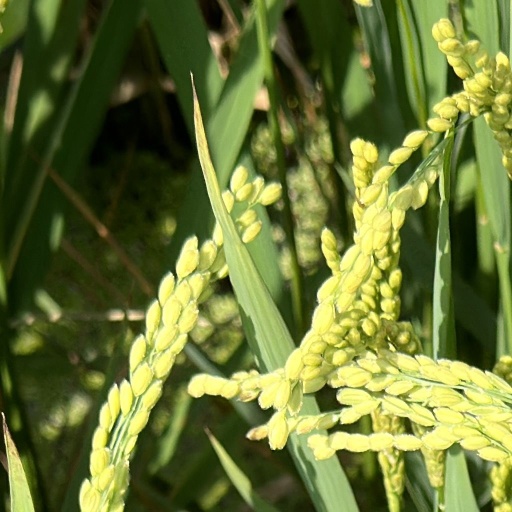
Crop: rice